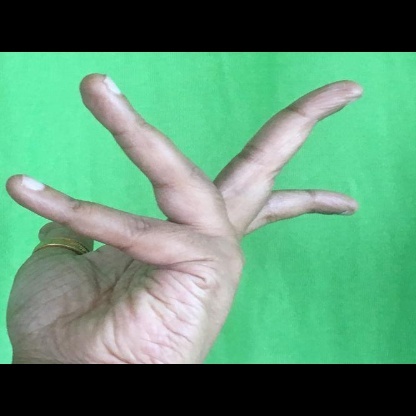
Mudra: Alapadmam